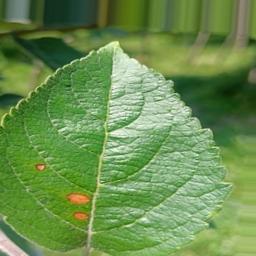
Label: Alternaria